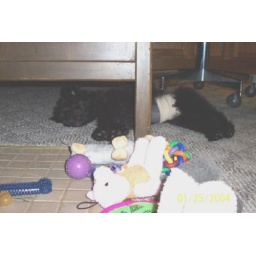
Sophie sleeping under desk